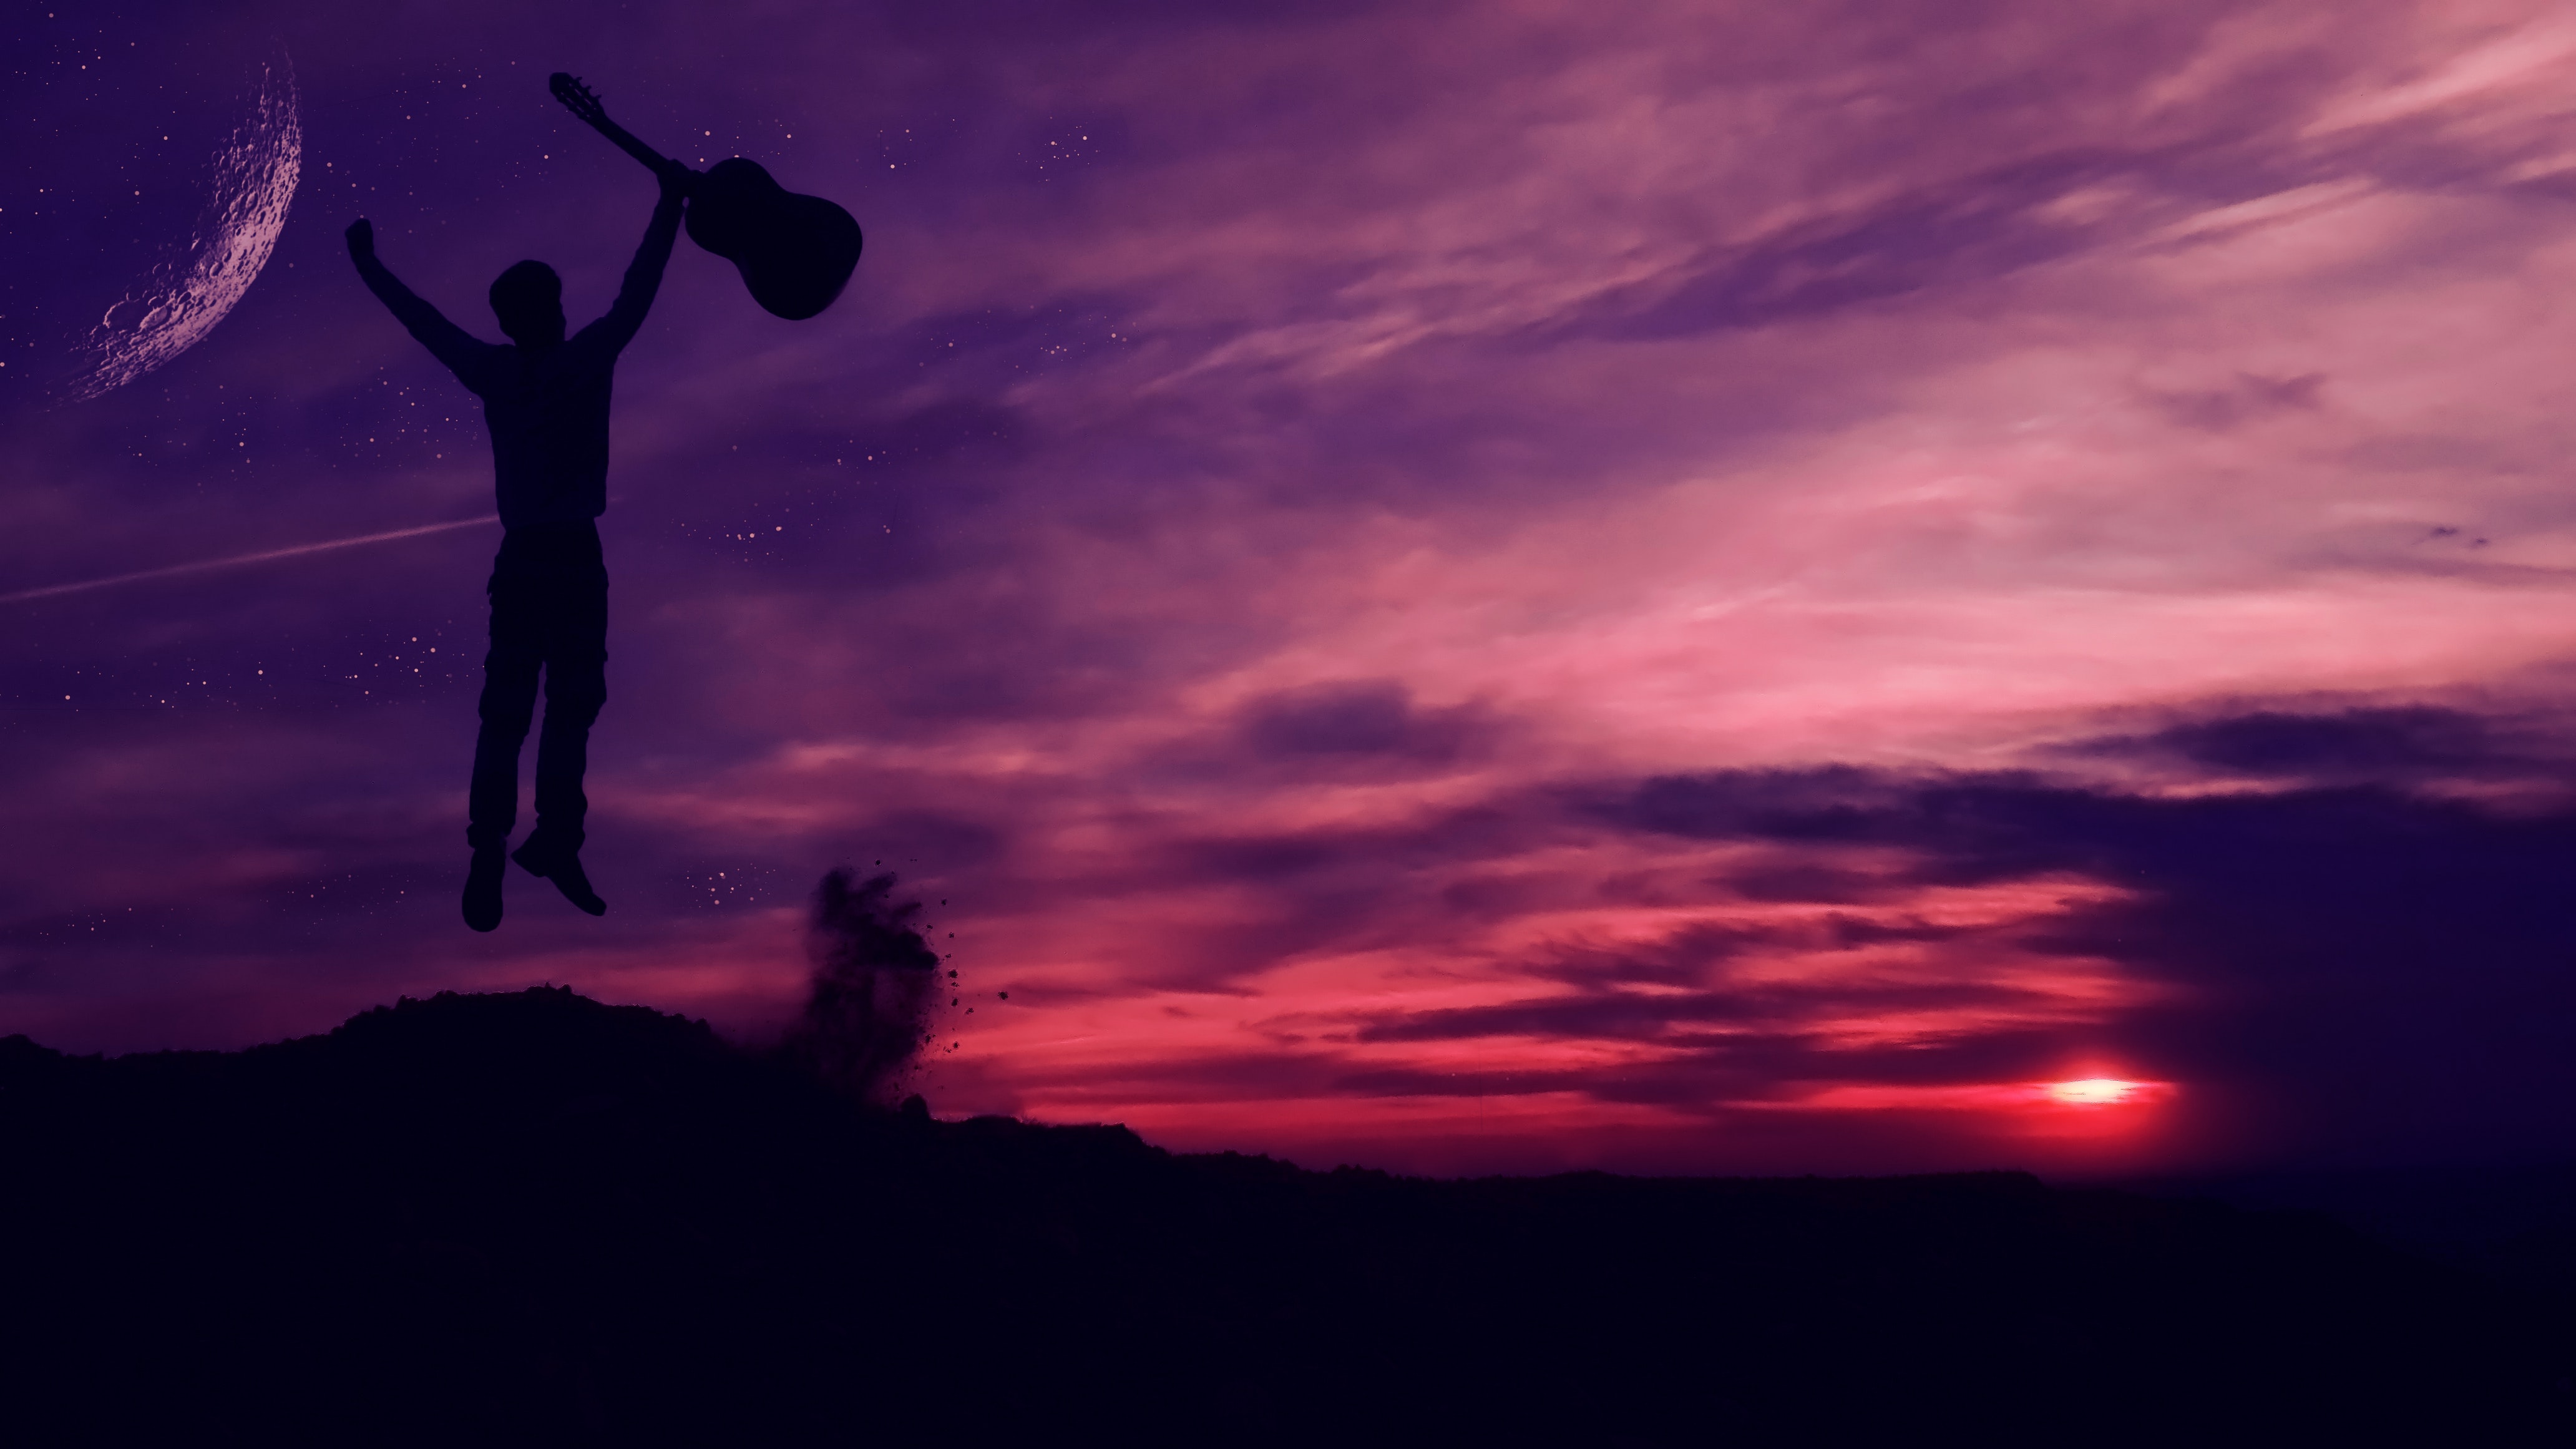
sky, silhouette, cloud, evening, sunset, atmosphere, red sky at morning, dusk, horizon, photography, calm, afterglow, happy, sunrise, stock photography, landscape, dawn, flash photography, backlighting